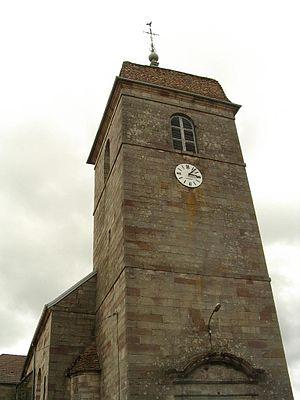
Sainte-Marie-en-Chanois est une commune française située dans le département de la Haute-Saône, en région Bourgogne-Franche-Comté.